Mélanie Doutey

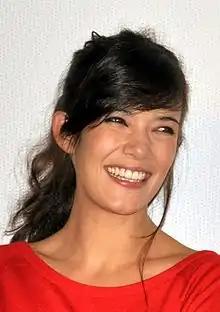
Mélanie Doutey in 2009

She is the daughter of filmmaker Alain Doutey and actress Arielle Séménoff. She appeared in Claude Chabrol's "La Fleur du Mal" and "El Lobo", the true story of a mole within the Basque separatist group ETA. She also made a cameo in singer Calogero's video for "En Apesanteur".